Quercus aliena

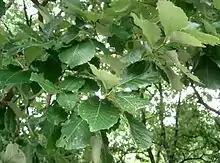
Foliage, showing the grey-white undersides of the leaves

It is a deciduous tree growing to tall with a trunk up to in diameter with fissured gray-brown bark. The leaves are obovate to oblong, glabrous above, glabrous to densely grey-white hairy below, mostly long and wide (rarely up to long and wide), with 9 to 15 lobes on each side, and a petiole.